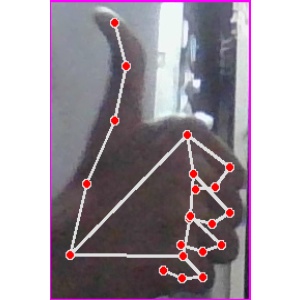
अक्षर: थ